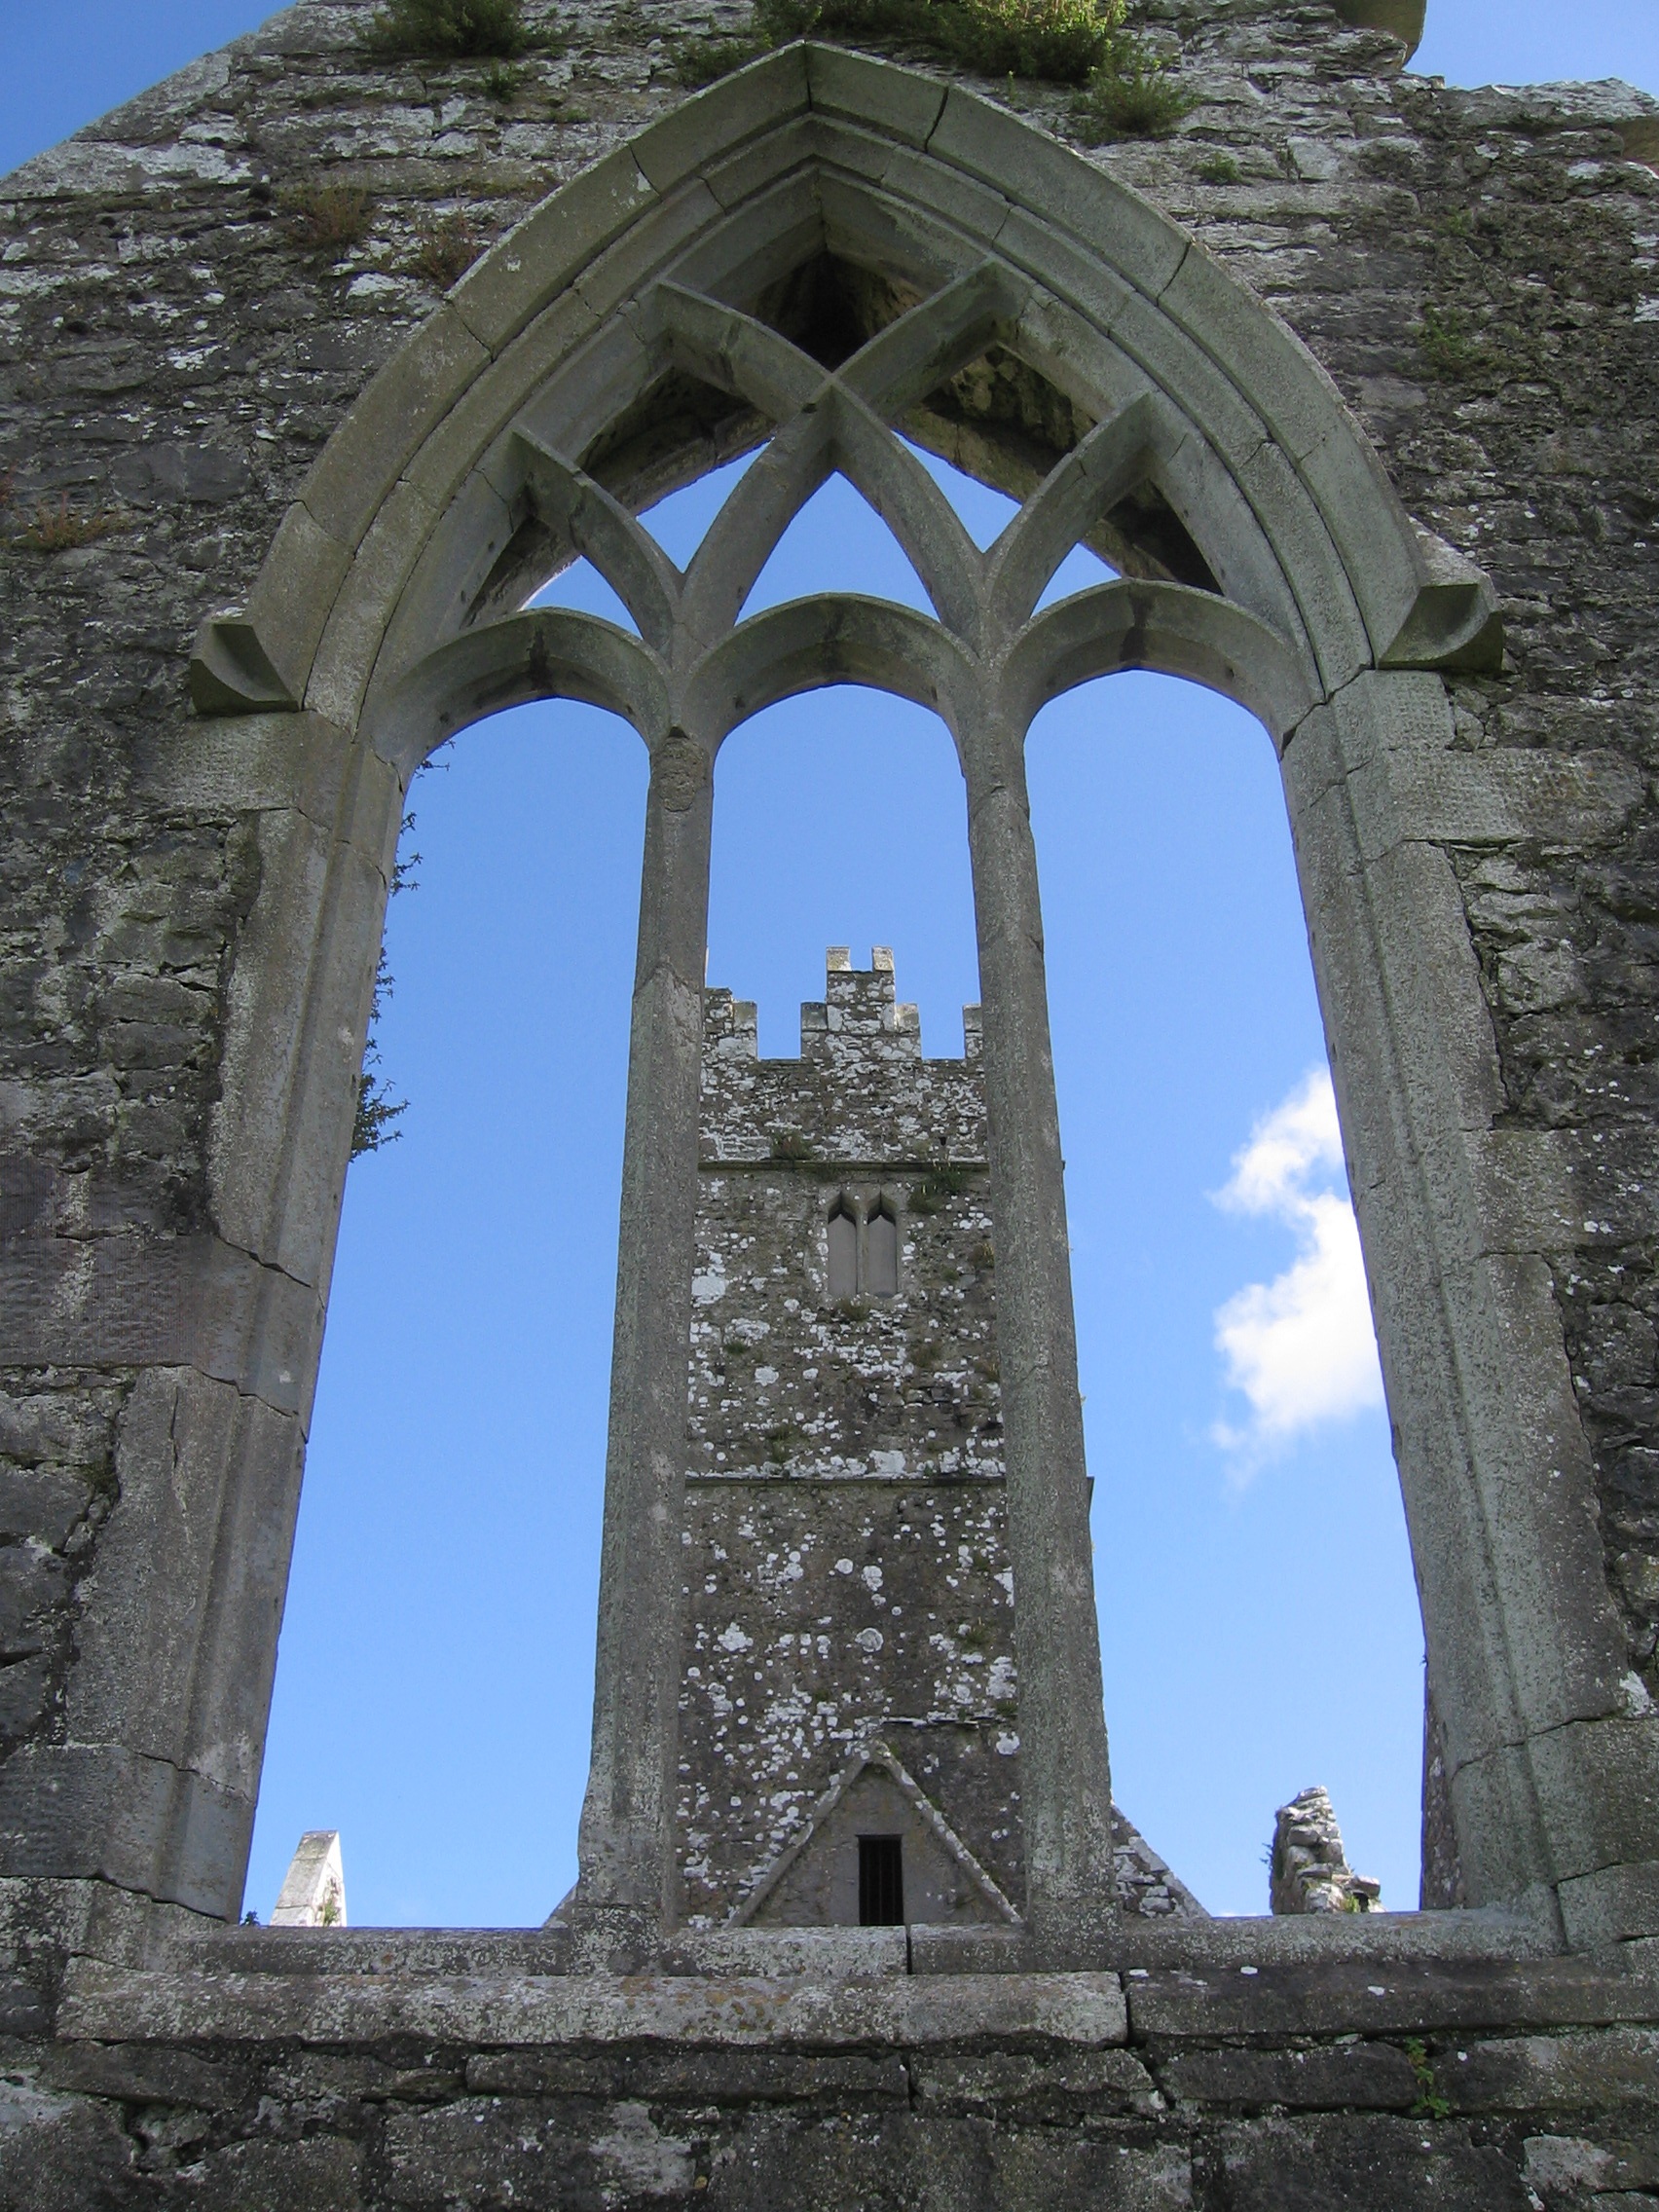
rock, architecture, building, monument, arch, tower, castle, landmark, church, chapel, ruin, place of worship, bell tower, ruins, monastery, ireland, abbey, historic site, ancient history, kylemore abbey, county galway